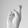
ASL letter: R